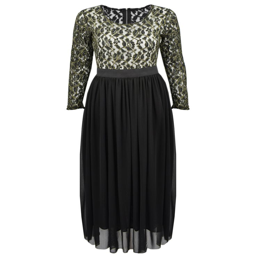
the dress is made from lace with floral print , round neck , long sleeve , zip back and slim fit design .